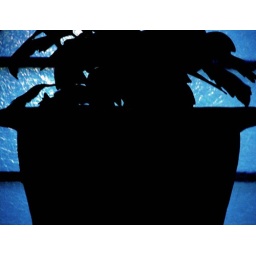
silhouette of a plant in pot